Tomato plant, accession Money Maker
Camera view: tilt-top (135 deg); turntable rotation: 180 degrees
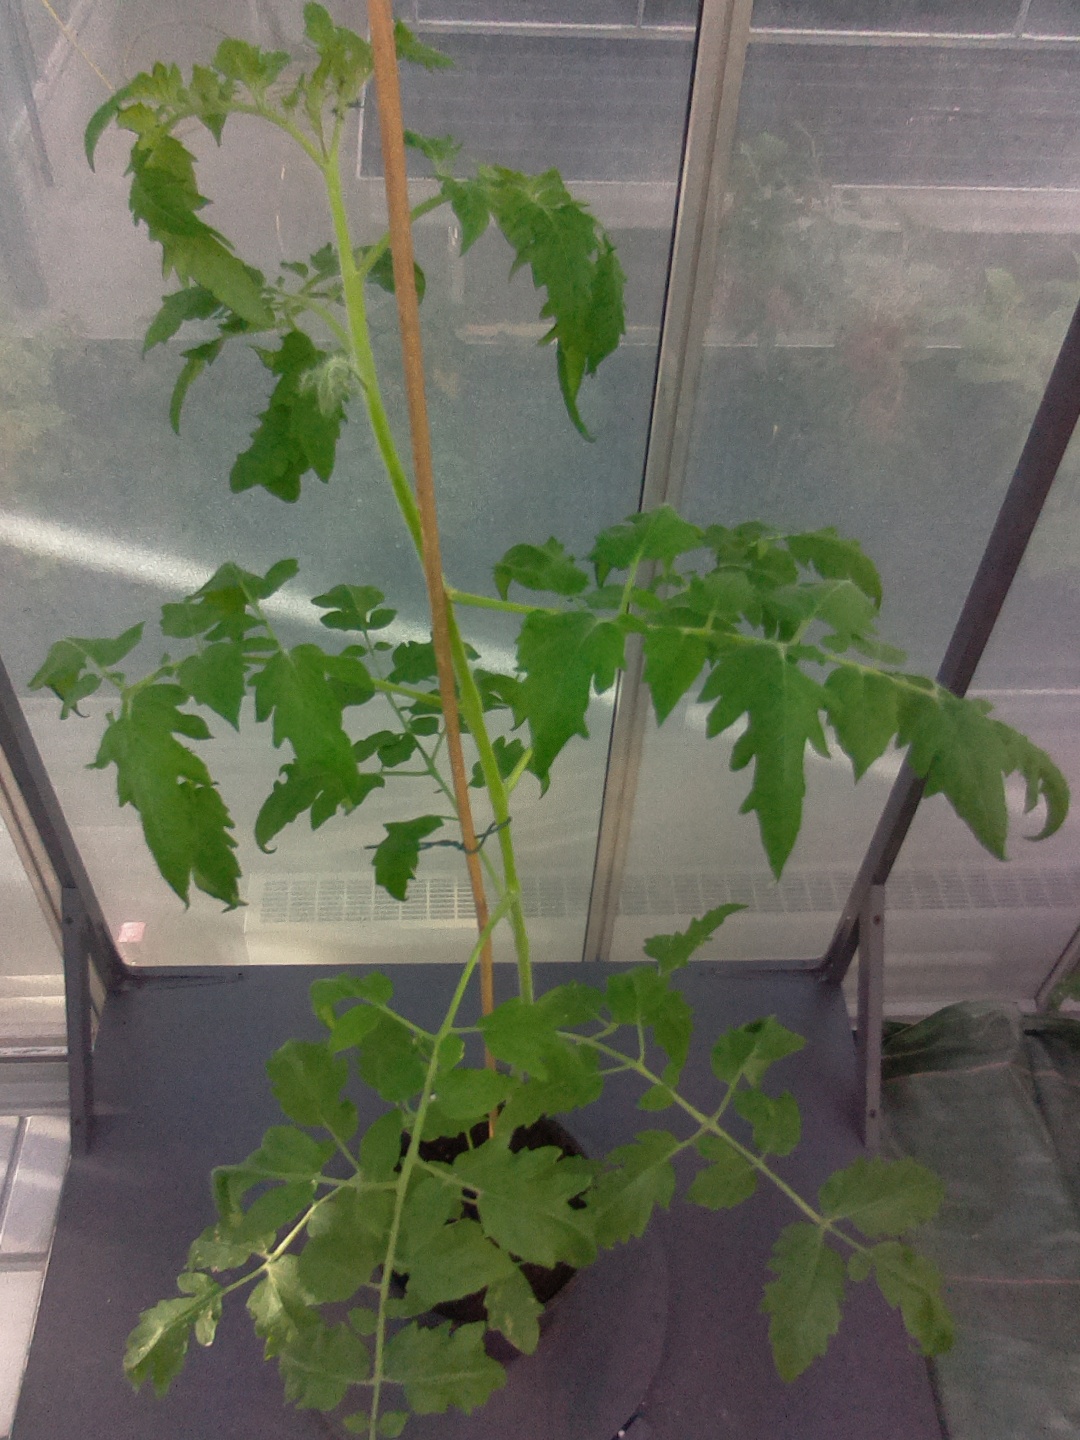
BBCH growth stage 52: 2 inflorescences visible